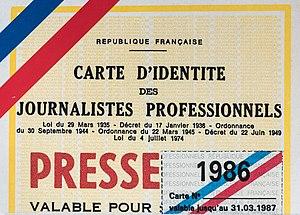
Carte d'identité des journalistes professionnels (France 1986)
La carte de presse est, en France, une carte d'identité professionnelle qui permet au journaliste professionnel de prouver son activité, d'accéder plus facilement à des lieux qui lui servent à obtenir des informations et de faire valoir son droit à la protection sociale prévue par le statut de journaliste professionnel créé par la Loi Brachard.